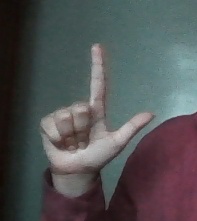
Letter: laam